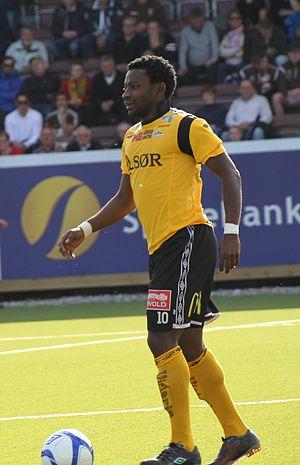
Solomon Owello, né le 25 décembre 1988, est un footballeur nigérian évoluant au poste de milieu de terrain pour IK Start, un club norvégien de football basé à Kristiansand.